Gay Liberation Front

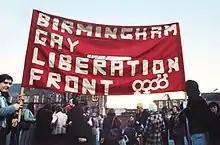
Birmingham GLF marching in Kings Heath / Moseley, Birmingham 1975

The United States Gay Liberation Front (GLF) was formed in the aftermath of the Stonewall Riots. The riots are considered by many to be the prime catalyst for the gay liberation movement and the modern fight for LGBTQ rights in the United States.